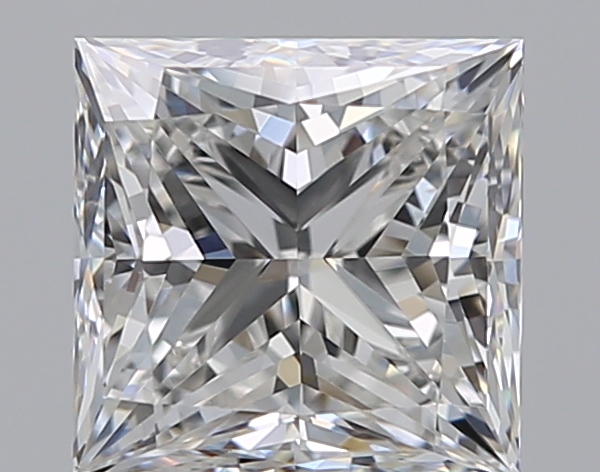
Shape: princess
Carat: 1.3
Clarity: VS1
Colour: F
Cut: EX
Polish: EX
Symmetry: EX
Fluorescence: N
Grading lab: GIA
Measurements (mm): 5.87 x 5.8 x 4.27